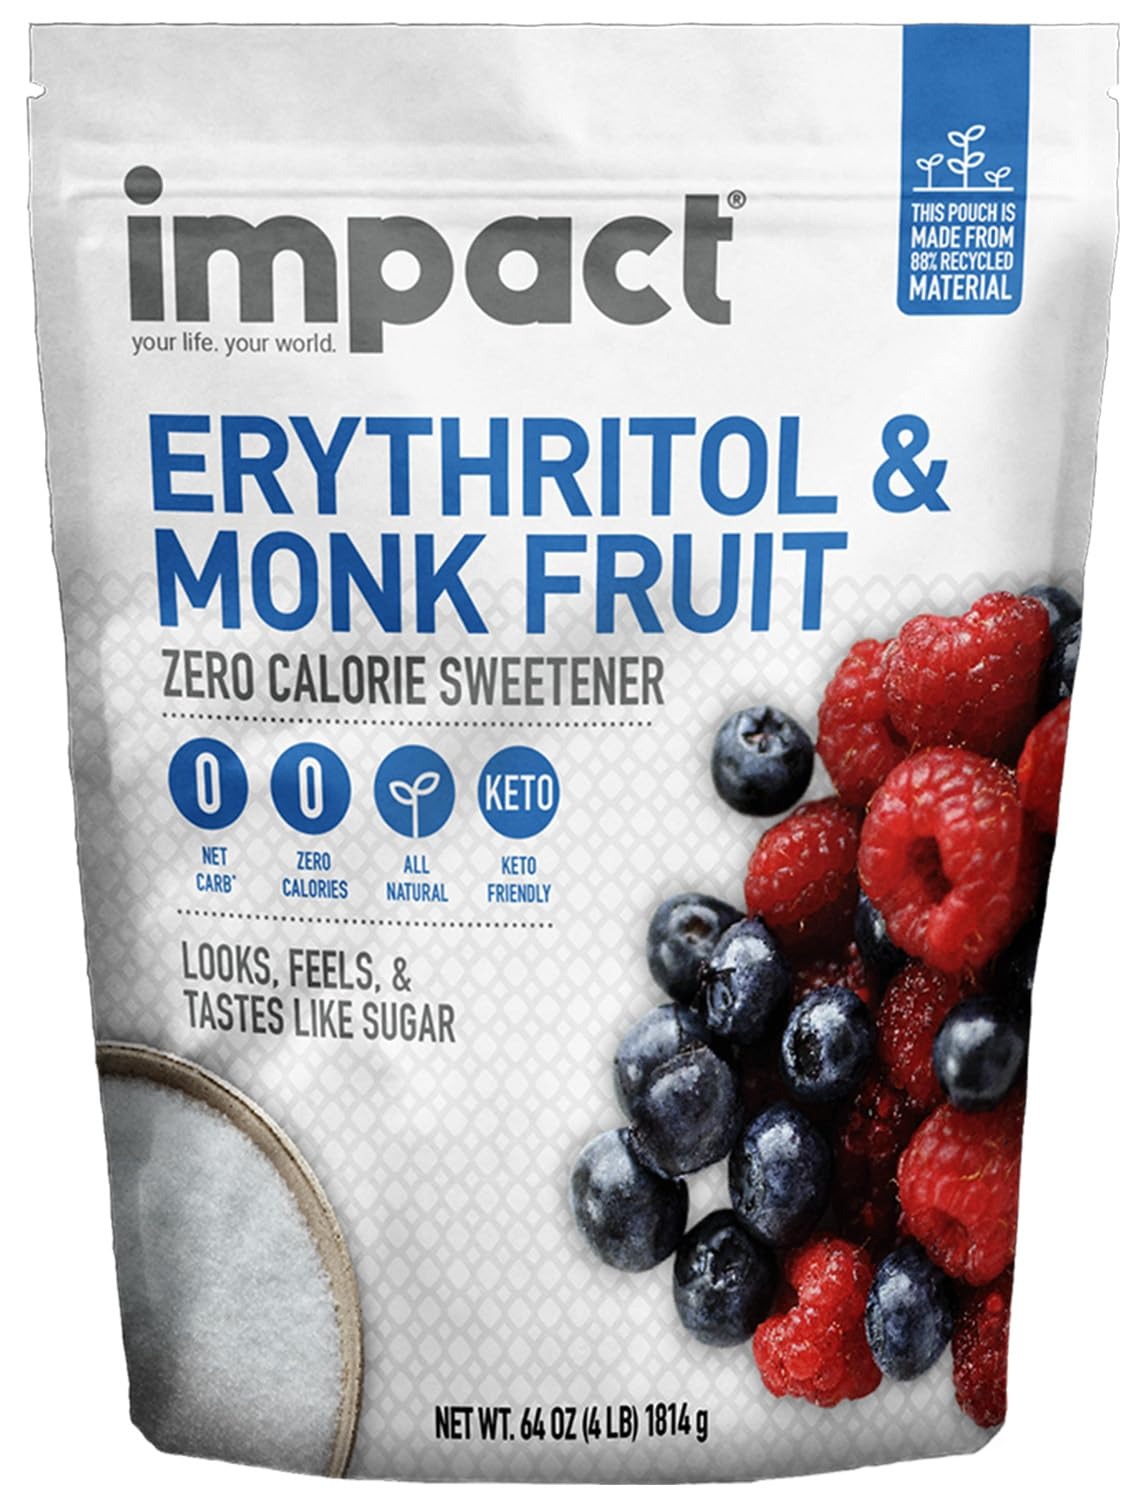
Item Name: Impact White Monk Fruit & Erythritol Sweetener Blend - Gluten Free, Zero Calories, Net Carbs, Keto, Vegan, Non-GMO - 1 is to 1 Sugar Substitute - 4lbs
Bullet Point 1: Premium Ingredients: Our sweetener blend is meticulously crafted from erythritol and monk fruit extract, offering a zero-calorie alternative to sugar without any artificial additives.
Bullet Point 2: Ideal for Health-Conscious Diets: With zero net carbs, our blend is tailored for individuals on keto diets, providing a guilt-free sweetening solution.
Bullet Point 3: Versatile Sweetening: Easily replace one cup of sugar with our Monk Fruit Erythritol Blend, maintaining the sweetness ratio in a variety of applications, including hot drinks, recipes, and toppings for cereal, berries, and desserts.
Bullet Point 4: Enhanced Flavor: Elevate the taste of your favorite dishes with our blend, delivering deliciousness without compromise. From coffee and tea to cookies, scones, muffins, and candies, enjoy flavorful treats guilt-free.
Bullet Point 5: Plastic-free Packaging: Our commitment to the environment extends to our packaging, which is thoughtfully designed using materials such as plastic-free paper, recovered ocean-bound plastics, plants, and post-consumer recycled materials, reducing our ecological footprint.
Product Description: Enjoy guilt-free indulgence with our Impact White Monk Fruit Erythritol Sweetener Blend, a premium sugar alternative crafted from erythritol and monk fruit extract. Designed for health-conscious consumers, our blend is for those following keto diets, boasting zero net carbs. Versatile and easy to use, simply swap one cup of sugar with our blend to maintain the perfect sweetness level in a variety of applications, from hot beverages to recipes and dessert toppings. Elevate your culinary creations with enhanced flavor, whether it's coffee, tea, cookies, scones, muffins, or candies. Plus, our commitment to sustainability is evident in our eco-friendly packaging, made from materials like plastic-free paper, recovered ocean-bound plastics, plants, and post-consumer recycled materials, ensuring a positive environmental impact.
Value: 64.0
Unit: Ounce

Price: 13.99